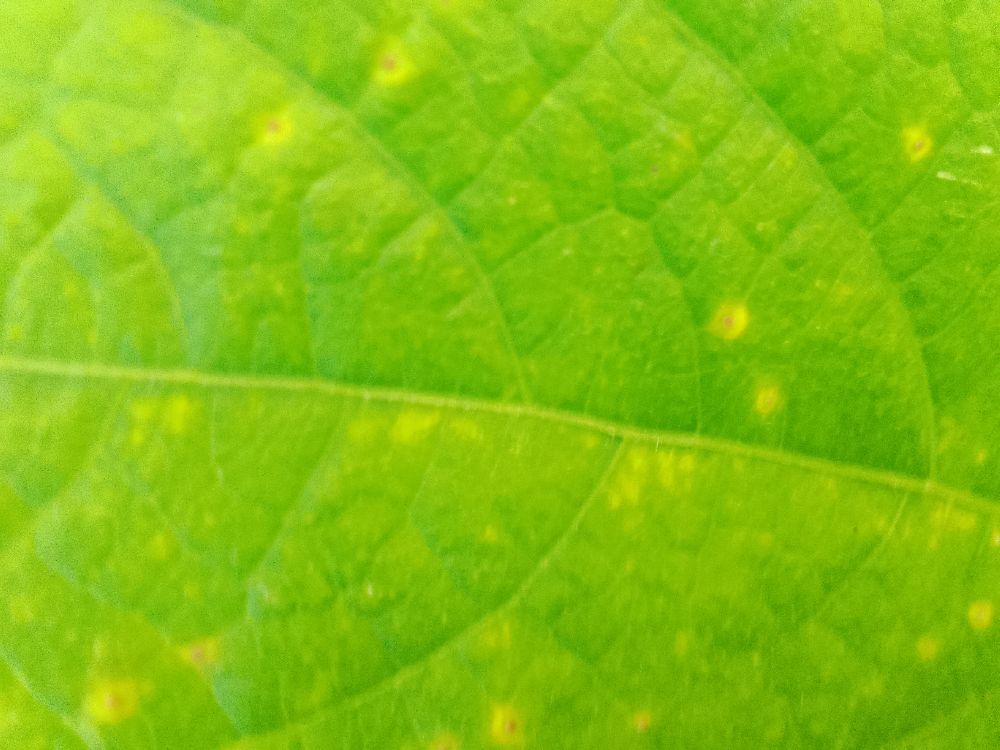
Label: rust